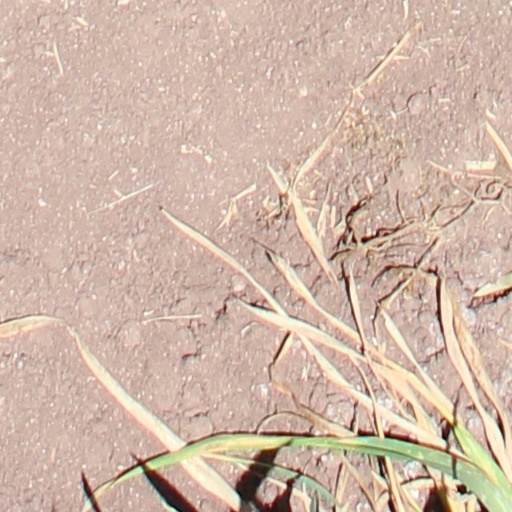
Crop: wheat